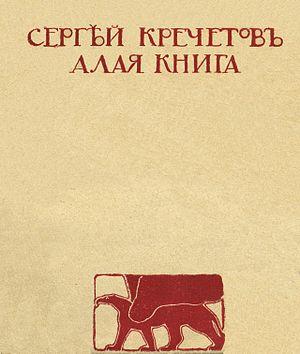
Sergueï Sokolov-Kretchetov, né le 25 septembre ou 7 octobre 1878 à Moscou et mort le 14 mai 1936 à Paris, est un poète et éditeur russe. Fondateur et rédacteur en chef des éditions symbolistes « Grif », et de l'almanach « Grif ». Il est l'un des idéologues du « Mouvement blanc » et directeur de la revue Toison d'or, en 1906.